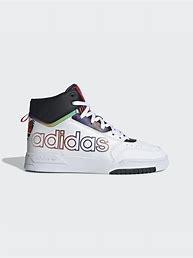
Brand: adidas
Model: originals Adidas Originals Drop Step XL